Kongu Vellala Goundergal Peravai

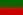
KVGP FLAG

Kongu Vellala Goundergal Peravai is a caste organization in the Indian state of Tamil Nadu. It exists for the Kongu Vellalar Gounder or Vellala Gounder community.